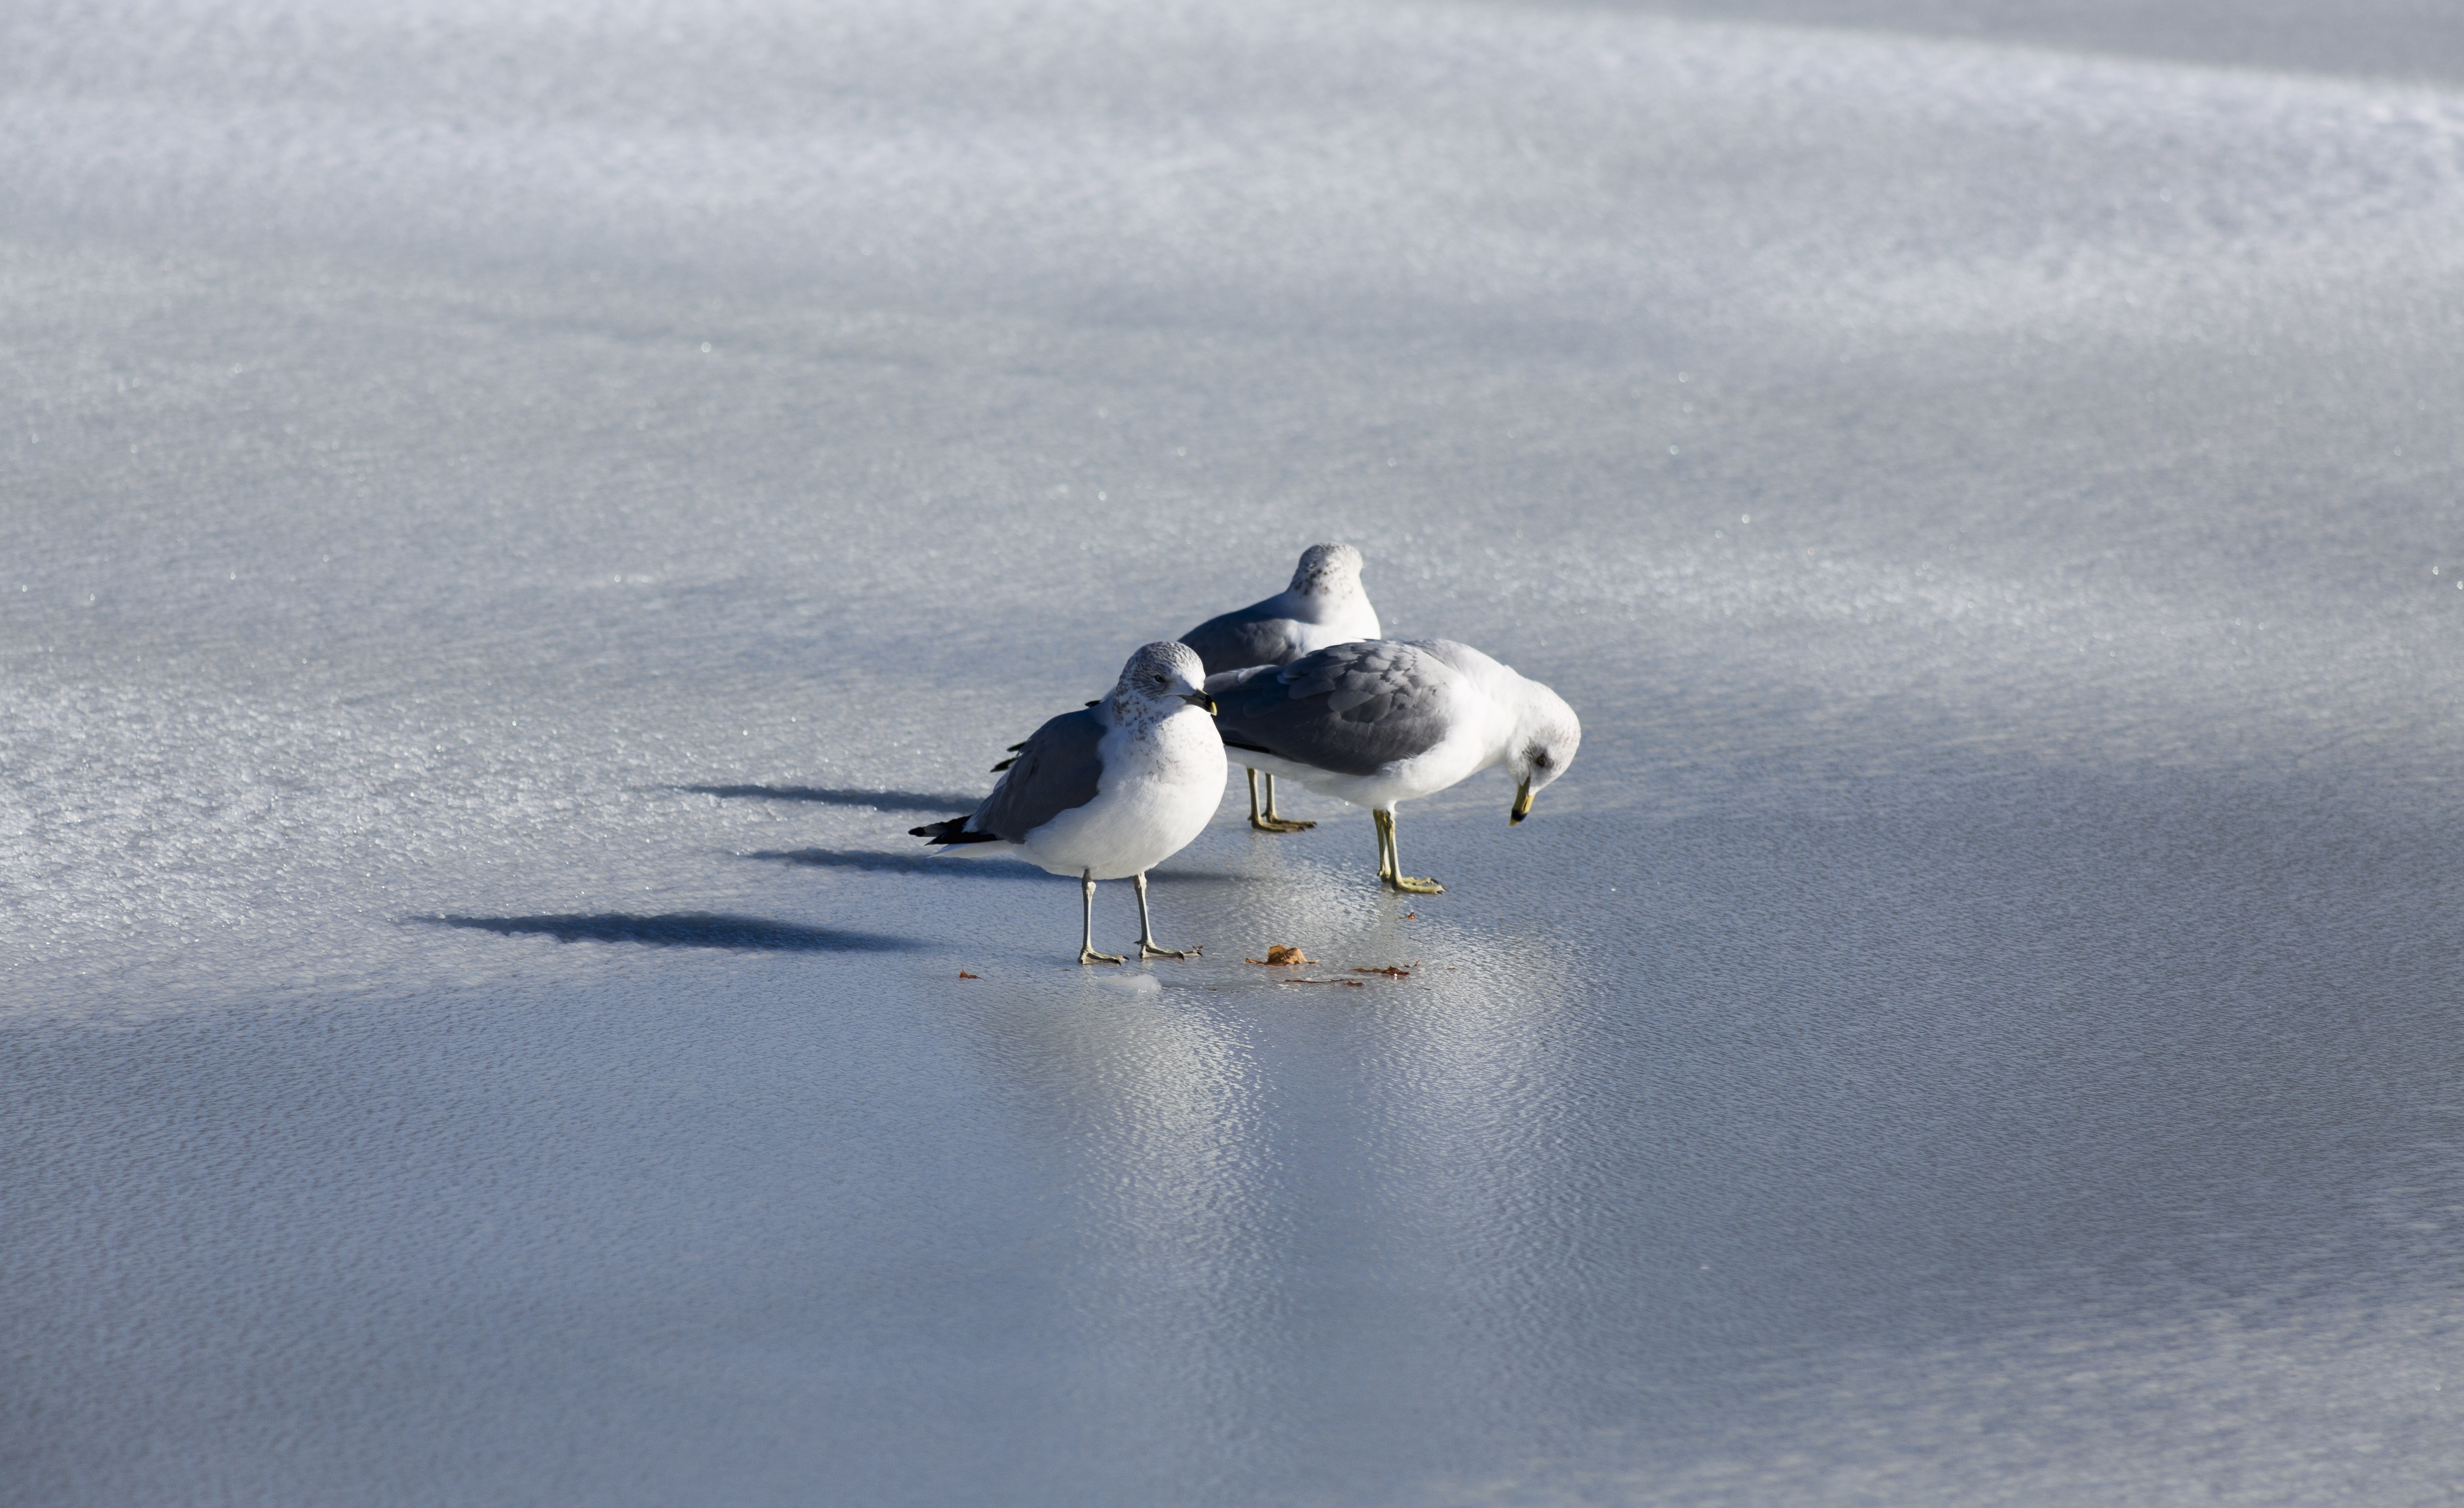
sea, coast, water, nature, outdoor, snow, cold, winter, bird, wing, group, white, sunlight, lake, seabird, seagull, ripple, pond, wildlife, wild, ice, reflection, gull, beak, natural, covered, frozen, blue, together, feather, winter landscape, wings, vertebrate, day, scene, resting, water bird, sea gull, winter scene, charadriiformes